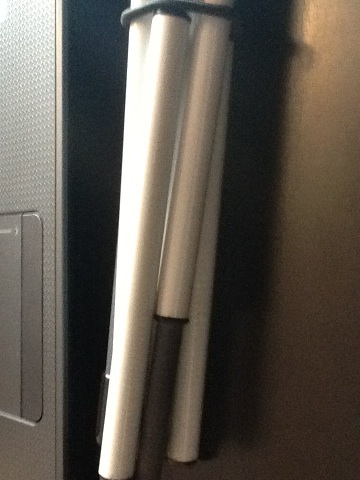Question: Does my white cane look clean?
Answer: yes